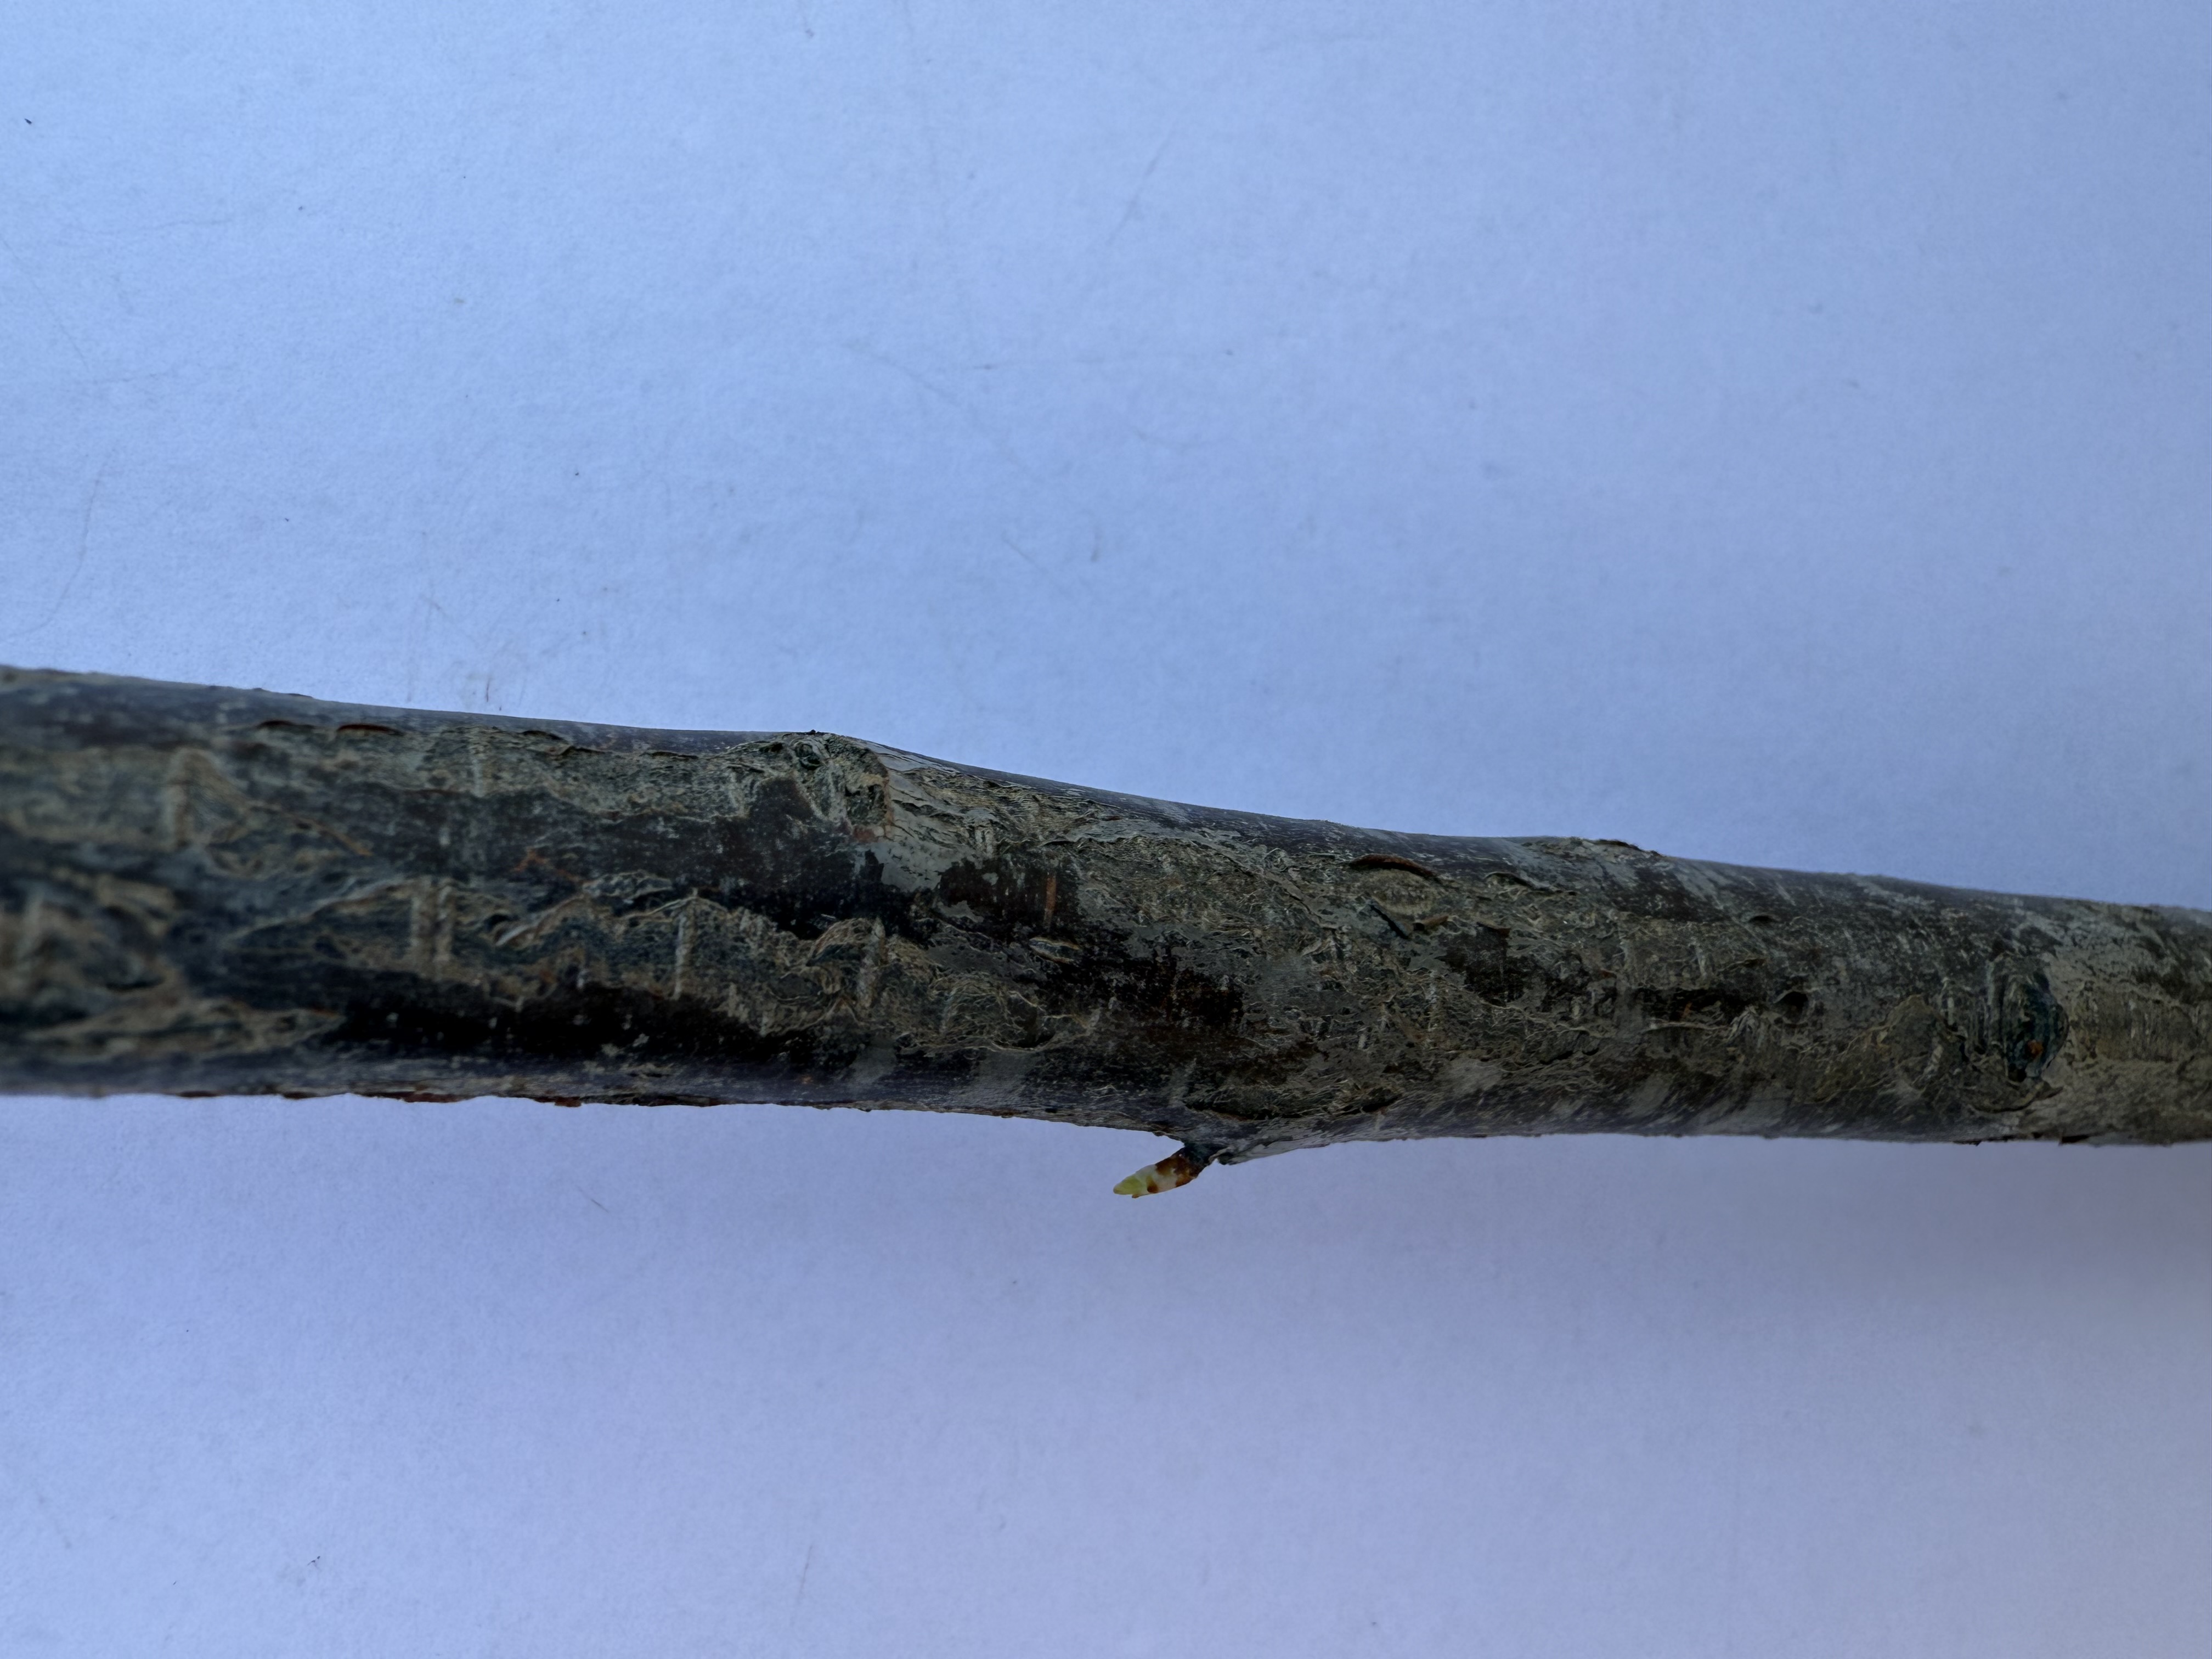
Variety: Black Splendor Plum